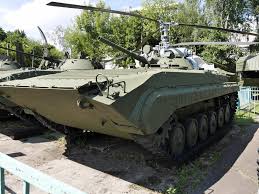
Label: BMP